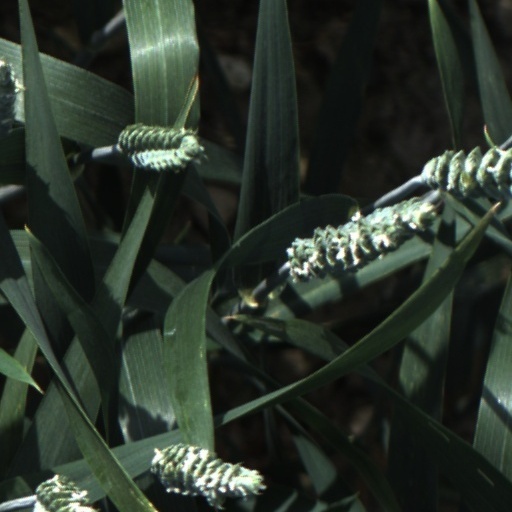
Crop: wheat